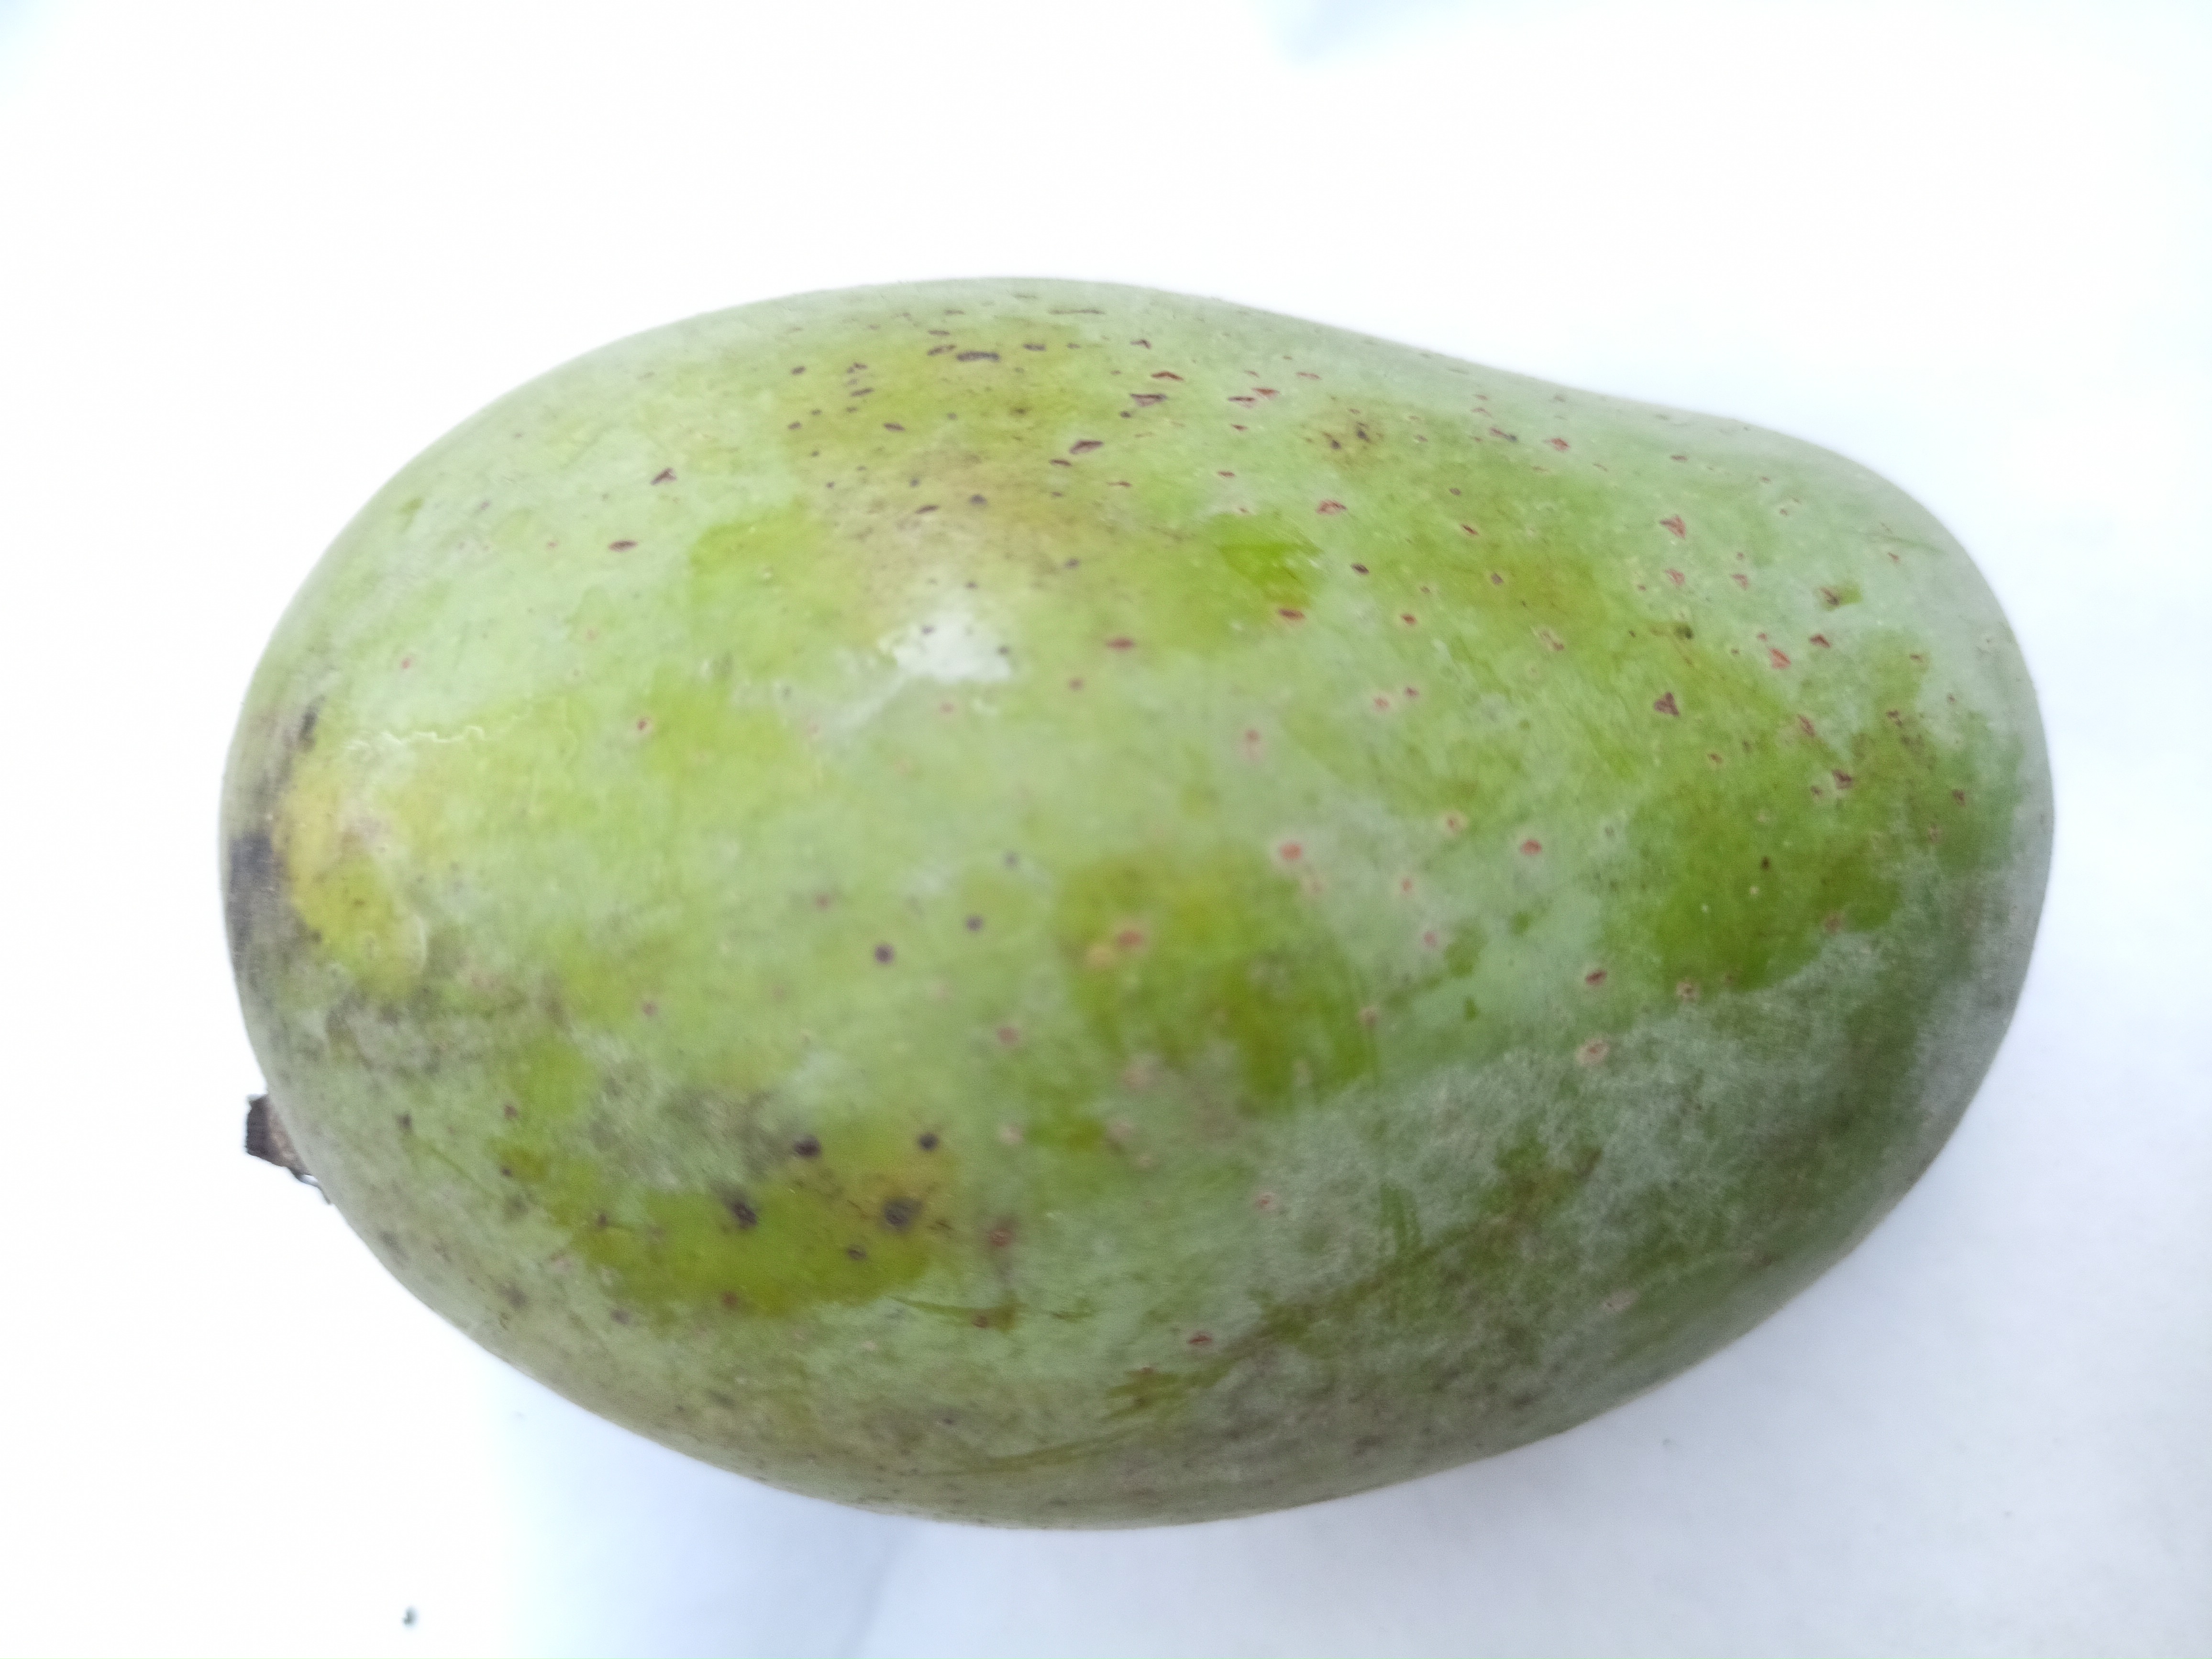
Mango variety: Amrapali